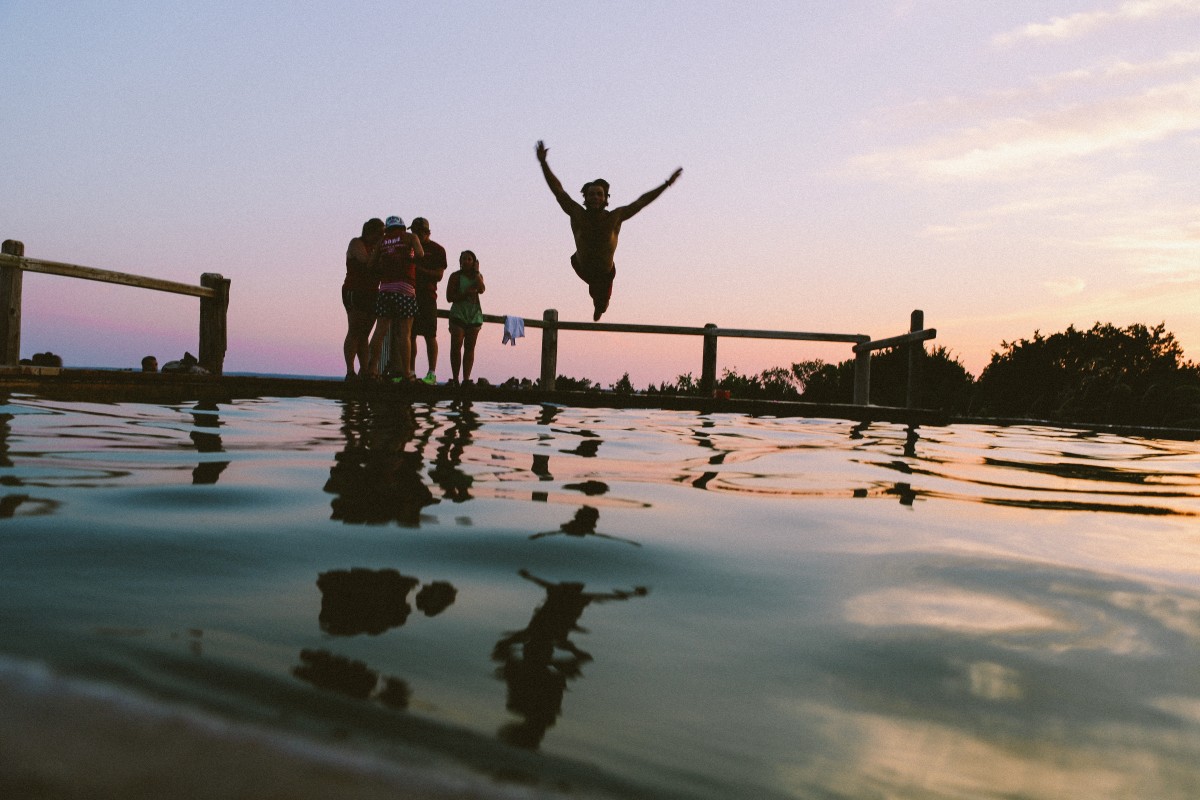
Tags: sea, coast, water, sand, ocean, sunrise, sunset, morning, shore, jump, summer, vacation, jumping, diving, pool, dusk